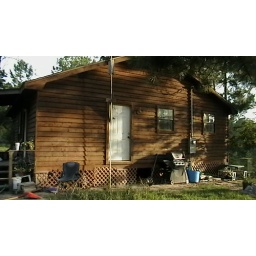
blue bucket for tiles pieces. you see stacks of left over tile next to house